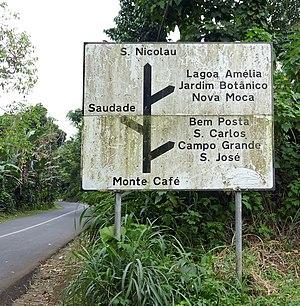
Panneau de signalisation à Monte Café, au nord de l'île de São Tomé, dans le district de Mé-Zóchi (São Tomé-et-Principe).
Le jardin botanique de Bom Sucesso est le principal jardin botanique de Sao Tomé-et-Principe. Doté de quelques infrastructures, c'est un haut lieu du tourisme et le point de départ de la plupart des randonnées de montagne sur l'île.
Monte Café est une localité de Sao Tomé-et-Principe située au centre-nord de l'île de São Tomé, dans le district de Mé-Zóchi, à proximité d'autres destinations touristiques, telles que le jardin botanique de Bom Sucesso, Lagoa Amélia ou la cascade de São Nicolau.
Nova Moca est un village de Sao Tomé-et-Principe situé au centre-nord de l'île de São Tomé, dans le district de Mé-Zóchi.
São Nicolau est un village de Sao Tomé-et-Principe situé au centre-nord de l'île de São Tomé, dans le district de Mé-Zóchi. C'est une ancienne roça.